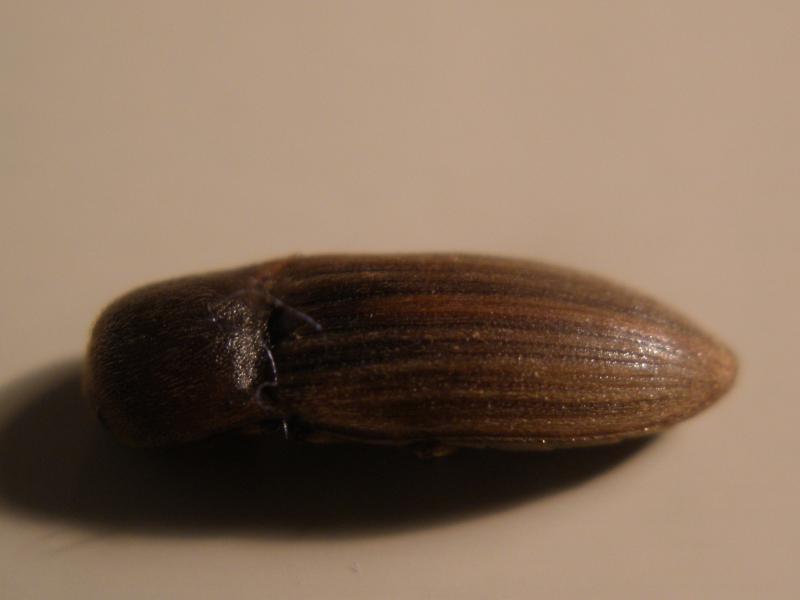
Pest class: clickbeetles_wireworms